Lee Stempniak

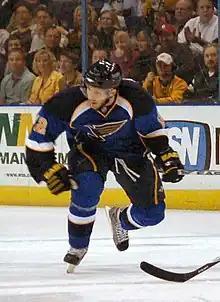
Stempniak as a member of the St. Louis Blues.

Stempniak was drafted by the St. Louis Blues in the fifth round, 148th overall, at the 2003 NHL Entry Draft. He led the team in goals in his first full season (2006–07), with 27, despite being just 23 years of age. He and David Backes joined Jay McClement to form one of the NHL's youngest lines.